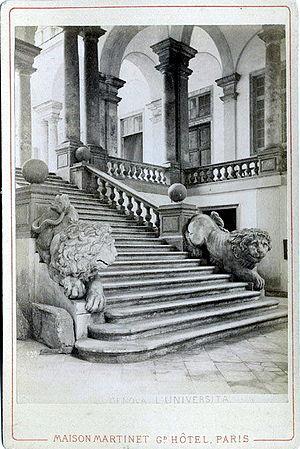
James Anderson était un photographe primitif anglais, qui exerça son activité à Rome au milieu du XIXᵉ siècle.
Gênes est une ville italienne, située sur la mer de Ligurie, précisément sur les rives du golfe de Gênes, capitale de la Ligurie. Il s'agit de l'un des principaux ports italiens et de l'un des plus grands ports de la mer Méditerranée. En 2017, elle compte 580 112 habitants et 846 363 au sein de son agglomération. Sa zone urbaine compte environ 1 540 000 habitants.